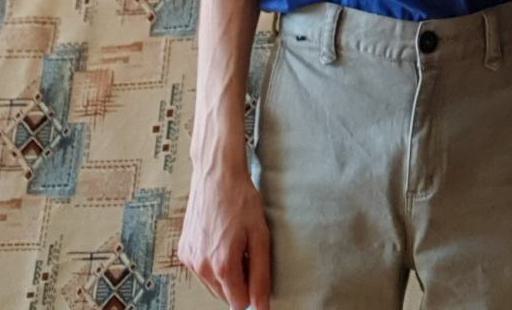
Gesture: no_gesture